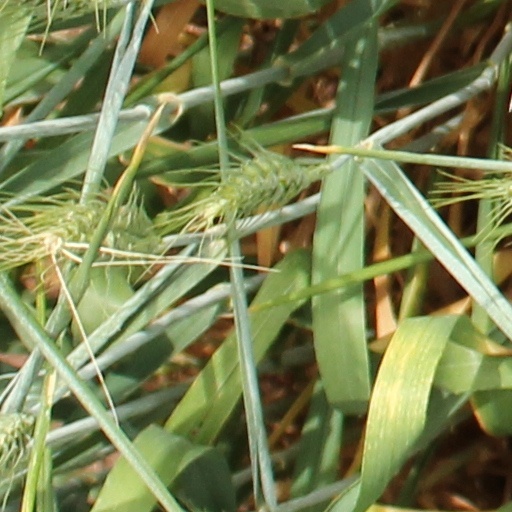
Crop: wheat